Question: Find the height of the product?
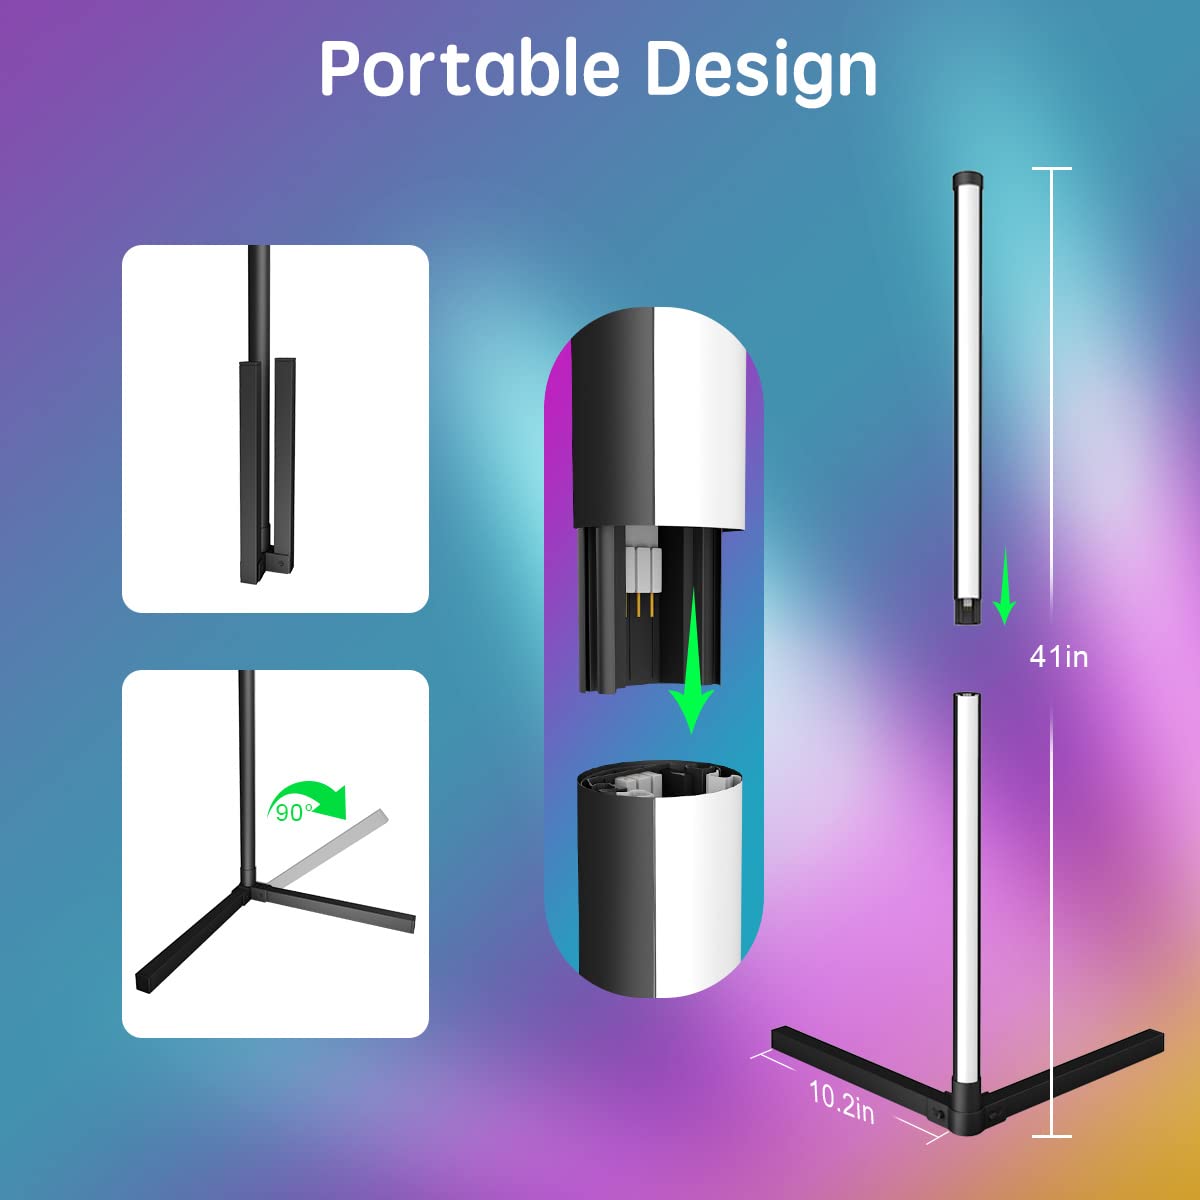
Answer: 41.0 inch